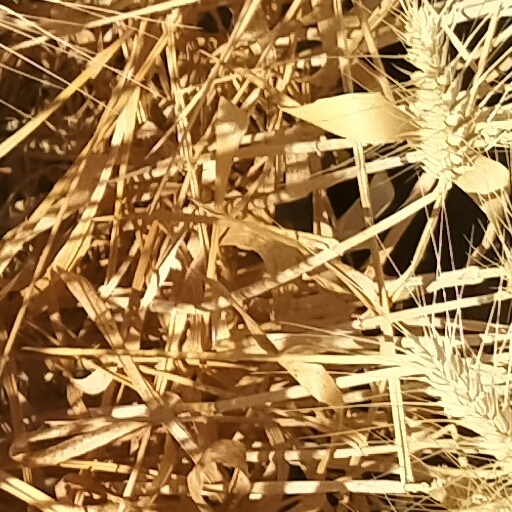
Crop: wheat